BAE Systems Hawk

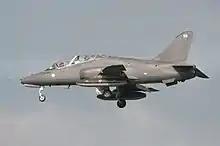
Finnish Hawk in flight, 2011

The Hawk subsequently replaced the English Electric Canberra for target towing duties. The Royal Navy acquired a dozen Hawk T1/1As from the RAF; these are typically operated in a support role, often to conduct simulated combat training on board ships.